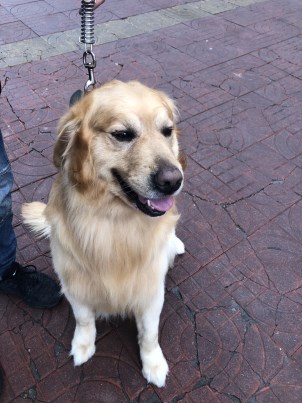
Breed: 5355-n000126-golden_retriever